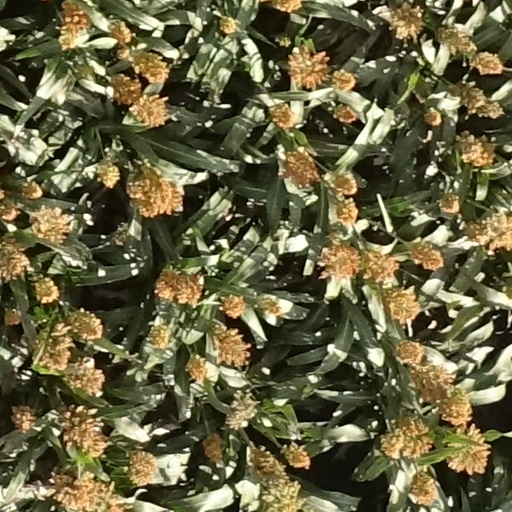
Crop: sorghum